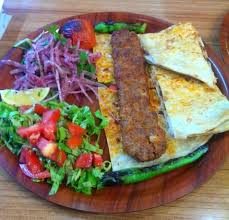
Yemek: kebap